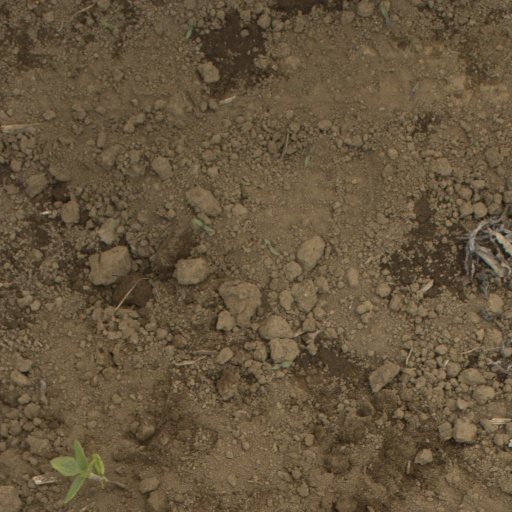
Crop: Jerusalem artichoke